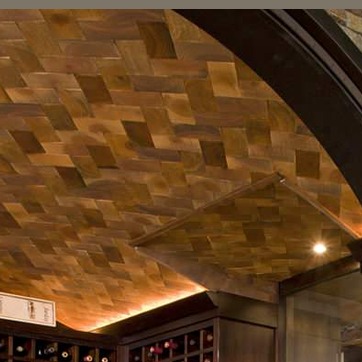
Material: stone